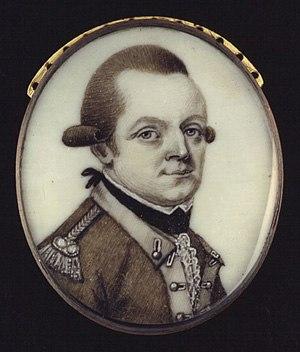
Christian Daniel Claus est un loyaliste pendant la guerre d'indépendance des États-Unis.